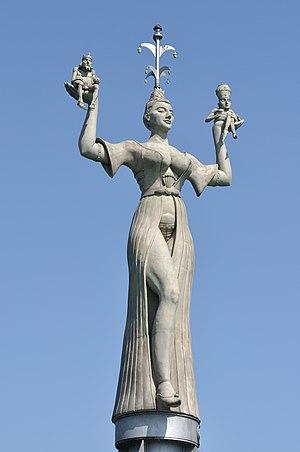
Imperia est une statue située à l'entrée du port de Constance en Allemagne, commémorant le Concile de Constance qui y a eu lieu entre 1414 et 1418.
La Belle Impéria est un conte d'Honoré de Balzac. Il fait partie du recueil Les Cent Contes drolatiques publié à Paris, chez C. Gosselin de 1832 à 1837. Ce récit avait été proposé en février 1831 à Véron, directeur de la Revue de Paris, mais ce dernier n'avait pas osé le publier en raison de son anticléricalisme, surtout après le pillage des églises qui venait d'avoir lieu à Paris.